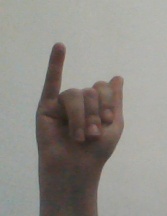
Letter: meem